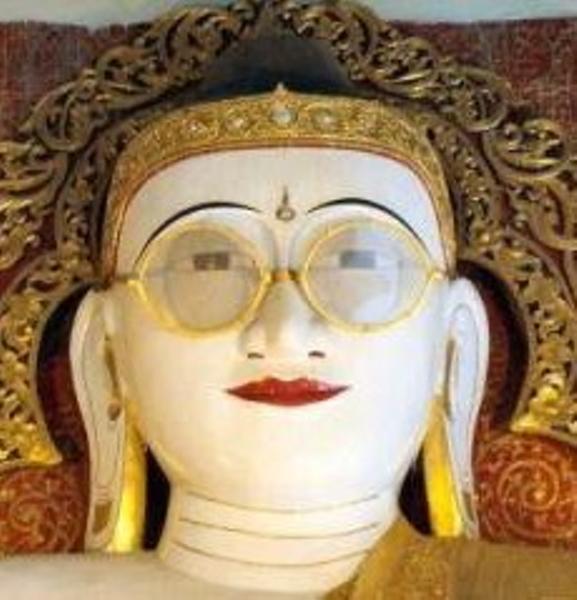
回答: ぼくが悟らないとドラえもんが安心して涅槃に至れないのです。